Huawei Mate 40

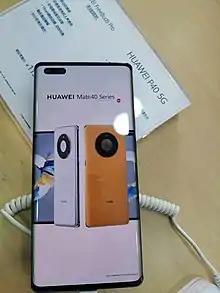
The front side of Huawei Mate 40 Pro

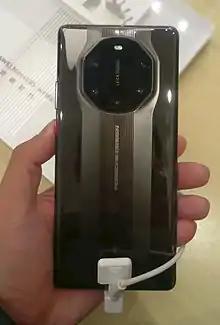
Mate 40 RS Porsche Design

The Mate 40 and Mate 40 Pro are constructed with an anodized aluminum frame and Gorilla Glass or artificial leather backing. The Mate 40 Pro+ uses ceramic for both the frame and the back. The notch on the Mate 30 series has been replaced by a cutout in the upper left hand corner. The Mate 40 has a circular cutout for the front-facing camera; the Mate 40 Pro and Mate 40 Pro+ have a larger pill-shaped cutout also accommodating the infrared facial recognition system. On the Mate 40 Pro and Mate 40 Pro+, the screen is dramatically curved like the Mate 30 Pro, but has physical volume buttons. Unlike the P40 series, the Mate 40 series uses a traditional earpiece speaker instead of an "electromagnetic levitation" speaker that vibrates the top of the phone's screen; the top edge has an IR blaster. The rear camera setup of the three main phones is housed in a distinct ring shape, called the Space Ring camera system, which Huawei says represents "a window to explore the world." The Space Ring camera system is similar to their predecessor, the Mate 30. The center of the ring is the same glass and color as the rest of the back, and the cameras and dual flash are arranged within the ring, with the flash being on top on all of the models. The Mate 40 and Mate 40 Pro are available in Mystic Silver, White and Black (glass), and Green and Yellow (artificial leather). The Mate 40 Pro+ is available in Ceramic White or Ceramic Black. Additionally, all Mate 40 models have an IP68 rating, apart from Mate 40 which has an IP53 rating.